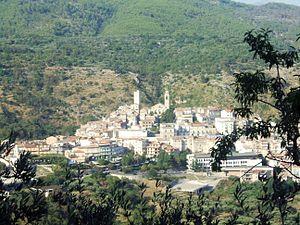
Castelforte est une commune de la province de Latina, dans la région Latium, en Italie.